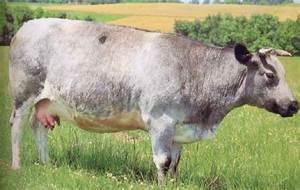
Label: mucca